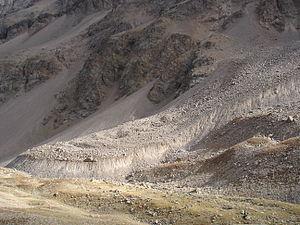
Le glacier rocheux de Laurichard, dans les Hautes Alpes (France), fait l'objet d'un suivi annuel de sa vitesse d'écoulement depuis 1979.
Un glacier rocheux est une masse de débris rocheux mélangés à de la glace se déplaçant à très faible vitesse sur un versant. Sur plusieurs milliers d'années, ce déplacement engendre une morphologie semblable à une coulée de lave, atteignant parfois plusieurs kilomètres de long, particulièrement repérable dans les paysages de montagne. Le terme prête parfois à confusion avec ceux de glacier et de glacier couvert, dont il se différencie toutefois par une morphologie, une structure interne et une évolution au cours du temps différentes.
Le glacier rocheux de Laurichard est localisé dans les Hautes-Alpes en France, dans les pics de Combeynot, en bordure du massif des Écrins. Il est situé entre 2 650 et 2 450 m d'altitude, sur la face nord du massif des pics de Combeynot.